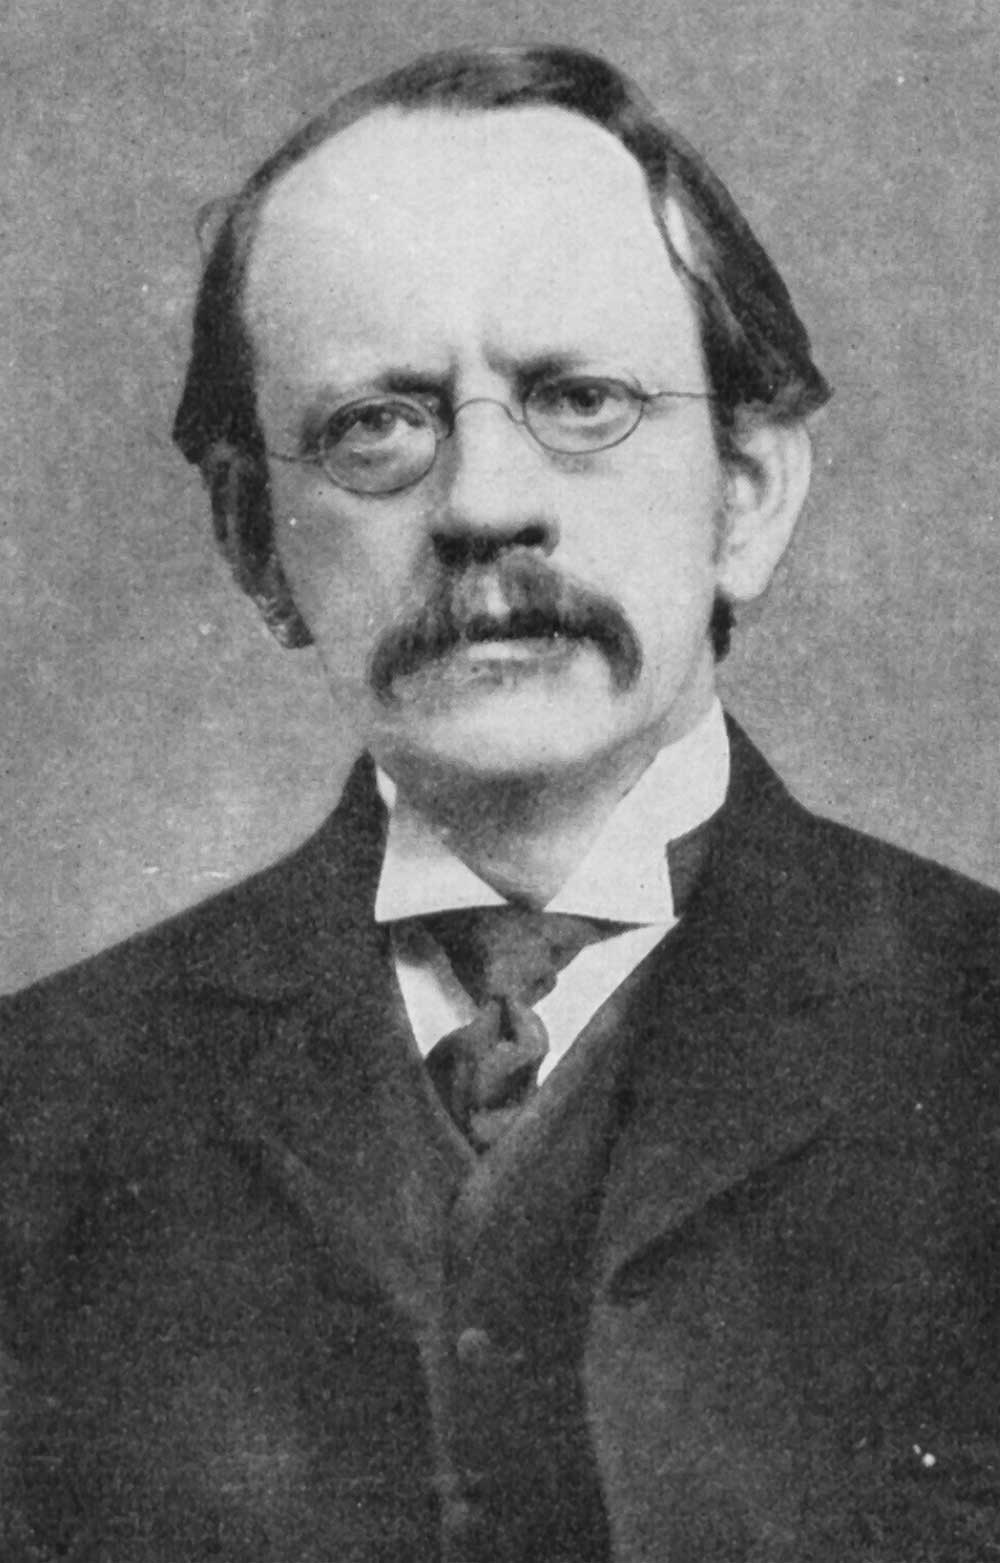
เจ. เจ. ทอมสัน

|box_width = 300px
|name |image = J.J Thomson.jpg
|image_size = 200px
|birth_date = 18 ธันวาคม ค.ศ. 1856
|birth_place = ชีทัมฮิลล์ แมนเชสเตอร์ อังกฤษ
|death_place = เคมบริดจ์ อังกฤษ
|nationality = อังกฤษ
|fields = ฟิสิกส์
|workplaces = มหาวิทยาลัยเคมบริดจ์
|alma_mater = มหาวิทยาลัยแมนเชสเตอร์มหาวิทยาลัยเคมบริดจ์
|academic_advisors = John Strutt, 3rd Baron Rayleigh|John Strutt (Rayleigh)Edward John Routh
|notable_students = Charles Glover BarklaCharles T. R. WilsonErnest RutherfordFrancis William Aston John Sealy Edward Townsend|John TownsendJ. Robert Oppenheimer Owen Willans Richardson|Owen RichardsonWilliam Henry Bragg H. Stanley AllenJohn ZelenyDaniel Frost ComstockMax BornT. H. LabyPaul LangevinBalthasar van der Pol Geoffrey Ingram Taylor
|known_for = Plum pudding modelอิเล็กตรอน|ค้นพบอิเล็กตรอนไอโซโทป|ค้นพบไอโซโทปแมสสเปกโตรมิเตอร์|ประดิษฐ์แมสสเปกโตรมิเตอร์อัตราส่วนมวลต่อประจุ|วัดสัดส่วน m/e ครั้งแรกWaveguide (electromagnetism)|Proposed first waveguideการกระจายตัวแบบทอมสันปัญหาของทอมสันรังสีเดลตา|ตั้งชื่อ 'รังสีเดลตา'การแผ่รังสีเอปไซลอน|ตั้งชื่อ 'การแผ่รังสีเอปไซลอน'ทอมสัน (หน่วย)
|religion = แองกลิกัน
|signature = jjthomson_sig.png
|footnotes = เป็นบิดาของ จอร์จ แพเก็ต ทอมสัน ผู้ได้รับรางวัลโนเบลสาขาฟิสิกส์
เซอร์ โจเซฟ จอห์น "เจ. เจ." ทอมสัน (, ภาคีสมาชิกราชสมาคมแห่งลอนดอน|FRS; 18 ธันวาคม ค.ศ. 1856 - 30 สิงหาคม ค.ศ. 1940) เป็นนักฟิสิกส์ชาวอังกฤษและผู้ได้รับรางวัลโนเบลสาขาฟิสิกส์ ได้รับยกย่องในฐานะผู้ค้นพบอิเล็กตรอนและไอโซโทป และเป็นผู้ประดิษฐ์เครื่องมือแมสสเปกโตรมิเตอร์ (mass spectrometer) ทอมสันได้รับรางวัลโนเบลสาขาฟิสิกส์ ในปี ค.ศ. 1906 จากการค้นพบอิเล็กตรอน และผลงานเกี่ยวกับการนำไฟฟ้าในก๊าซ
==รางวัลและเกียรติยศ==
* Royal Medal (1894)
* Hughes Medal (1902)
* รางวัลโนเบลสาขาฟิสิกส์ (1906)
* Elliott Cresson Medal (1910)
* เหรียญคอปลีย์ (1914)
* รางวัลสถาบันแฟรงคลิน (1922)
ปี ค.ศ. 1991 มีการกำหนดหน่วยวัด ทอมสัน (หน่วย)|ทอมสัน สำหรับวัดอัตราส่วนมวลต่อประจุจากการวัดแมสสเปกโตรเมทรี
==อ้างอิง==
*Thomson, George Paget. (1964) "J.J. Thomson: Discoverer of the Electron". Great Britain: Thomas Nelson & Sons, Ltd.
* 1883. "A Treatise on the Motion of Vortex Rings: An essay to which the Adams Prize was adjudged in 1882, in the University of Cambridge". London: Macmillan and Co., pp.&nbsp;146. Recent reprint: ISBN 0-5439-5696-2.
* 1888. "Applications of Dynamics to Physics and Chemistry". London: Macmillan and Co., pp.&nbsp;326. Recent reprint: ISBN 1-4021-8397-6.
* 1893. "Notes on recent researches in electricity and magnetism: intended as a sequel to Professor Clerk-Maxwell's 'Treatise on Electricity and Magnetism. Oxford Univ. Press, pp.xvi and 578. 1991, Cornell University Monograph: ISBN 1-4297-4053-1.
* 1921 (1895). "Elements Of The Mathematical Theory Of Electricity And Magnetism". London: Macmillan and Co. Scan of 1895 edition.
* "A Text book of Physics in Five Volumes", coauthored with J.H. Poynting: (1) Properties of Matter, (2) Sound, (3) Heat, (4) Light, and (5) Electricity and Magnetism. Dated 1901 and later, and with revised later editions.
* Navarro, Jaume, 2005, " Thomson on the Nature of Matter: Corpuscles and the Continuum," "Centaurus" 47(4): 259-82.
*Downard, Kevin, 2009. "J.J. Thomson Goes to America" J. Am. Soc. Mass Spectrom. 20(11): 1964-1973.
* Dahl, Per F., ""Flash of the Cathode Rays: A History of J.J. Thomson's Electron"". Institute of Physics Publishing. June, 1997. ISBN 0-7503-0453-7
* J.J. Thomson (1897) "Cathode Rays", "The Electrician" 39, 104, also published in "Proceedings of the Royal Institution" April 30, 1897, 1-14 — first announcement of the "corpuscle" (before the classic mass and charge experiment)
* J.J. Thomson (1897), "Cathode rays", "Philosophical Magazine", 44, 293 — The classic measurement of the electron mass and charge
* J.J. Thomson (1912), "Further experiments on positive rays" "Philosophical Magazine", 24, 209-253 — first announcement of the two neon parabolae
* J.J. Thomson (1913), "Rays of positive electricity", "Proceedings of the Royal Society", A 89, 1-20 — Discovery of neon isotopes
* J.J. Thomson, " "On the Structure of the Atom : an Investigation of the Stability and Periods of Oscillation of a number of Corpuscles arranged at equal intervals around the Circumference of a Circle; with Application of the Results to the Theory of Atomic Structure," "Philosophical Magazine" Series 6, Volume 7, Number 39, pp 237–265. This paper presents the classical "plum pudding model" from which the Thomson Problem is posed.
* The Master of Trinity at Trinity College, Cambridge
* J.J. Thomson, "The Electron in Chemistry: Being Five Lectures Delivered at the Franklin Institute," Philadelphia (1923).
* Davis, Eward Arthur & Falconer, Isobel. "J.J. Thomson and the Discovery of the Electron". 1997. ISBN 978-0748406968
* Falconer, Isobel (1988) "J.J. Thomson's Work on Positive Rays, 1906-1914" "Historical Studies in the Physical and Biological Sciences" 18(2) 265-310
*Falconer, Isobel (2001) "Corpuscles to Electrons" in J Buchwald and A Warwick (eds) "Histories of the Electron", Cambridge, Mass: MIT Press, pp77–100
==แหล่งข้อมูลอื่น==
* การค้นพบอิเล็กตรอน
* รางวัลโนเบลสาขาฟิสิกส์ในปี ค.ศ. 1906
* Annotated bibliography for Joseph J. Thomson from the Alsos Digital Library for Nuclear Issues
* Essay on Thomson life and religious views
* เว็บไซต์ Cathode Ray Tube
* การบรรยายในการรับรางวัลโนเบล (1906)
* การค้นพบไอโซโทปของนีออนของทอมสัน
* พิธีเปิดอาคารทอมสัน - วิทยาลัยลีส์ เคมบริดจ์ (1927)
* Photos of some of Thomson's remaining apparatus at the Cavendish Laboratory Museum
*Scerri, E.R. (2007). The Periodic Table, Its Story and Its Significance. Oxford University Press,. ISBN 0-19-530573-6.
หมวดหมู่:บุคคลจากแมนเชสเตอร์
หมวดหมู่:นักฟิสิกส์ชาวอังกฤษ
หมวดหมู่:ผู้ได้รับรางวัลโนเบลสาขาฟิสิกส์
หมวดหมู่:ชาวอังกฤษผู้ได้รับรางวัลโนเบล
หมวดหมู่:ภาคีสมาชิกราชสมาคมแห่งลอนดอน
หมวดหมู่:ศิษย์เก่าจากมหาวิทยาลัยแมนเชสเตอร์
หมวดหมู่:ศิษย์เก่าจากมหาวิทยาลัยเคมบริดจ์
หมวดหมู่:บุคคลจากมหาวิทยาลัยเคมบริดจ์
หมวดหมู่:เซอร์